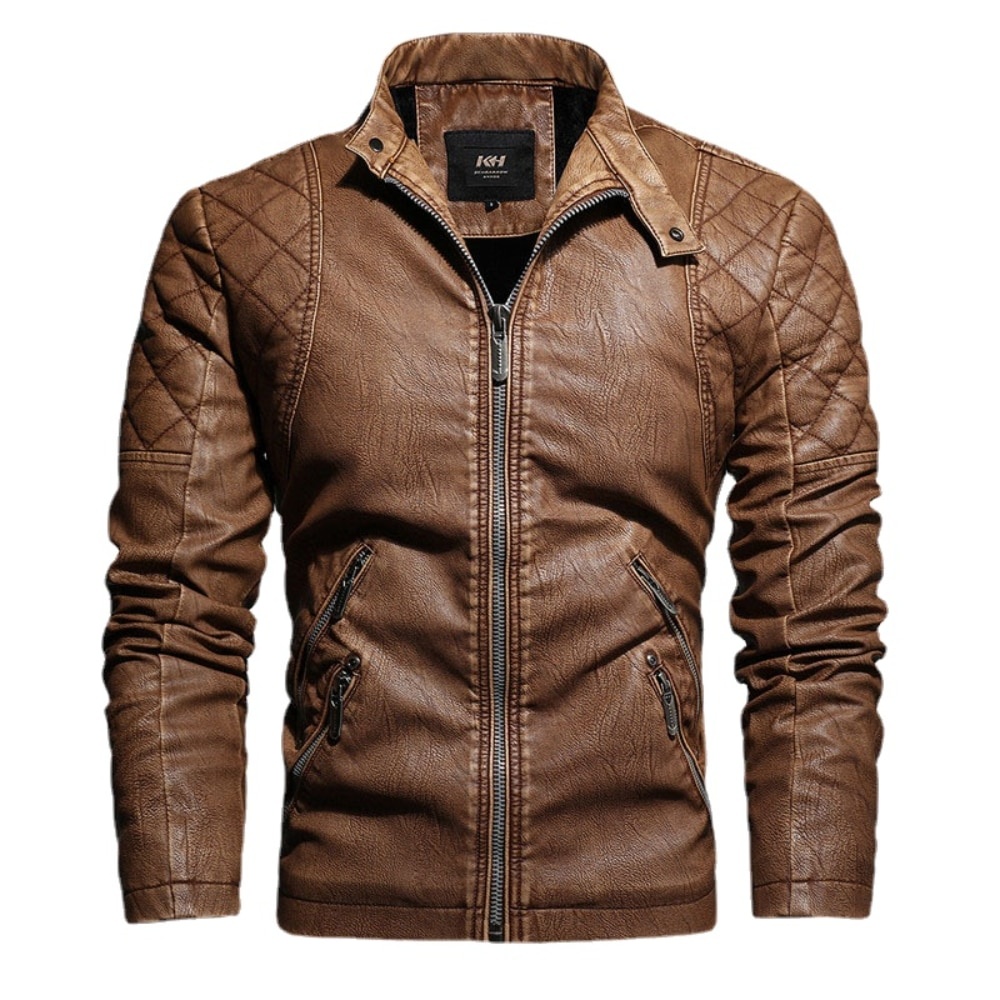
Motorcycle Casual Embroidery Biker Coat
SPECIFICATIONS: Thickness: STANDARD Style: Casual Sleeve Length(cm): Full Pattern Type: Solid Outerwear Type: Leather & Suede Material: Faux Leather,PU Lining Material: Polyester Gender: MEN Collar: Turn-down Collar Clothing Length: Regular Applicable Season: Autumn And Winter Applicable Scene: Shopping
Brand: gentfashon
Category: Apparel & Accessories > Clothing > Outerwear > Motorcycle Outerwear